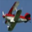
Label: airplane